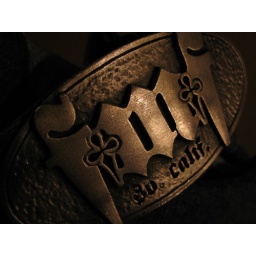
my belt buckle on my pants layin over the chair